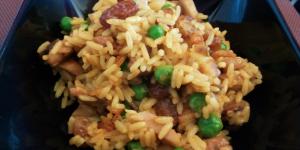
arroz con pollo al curry y pasas